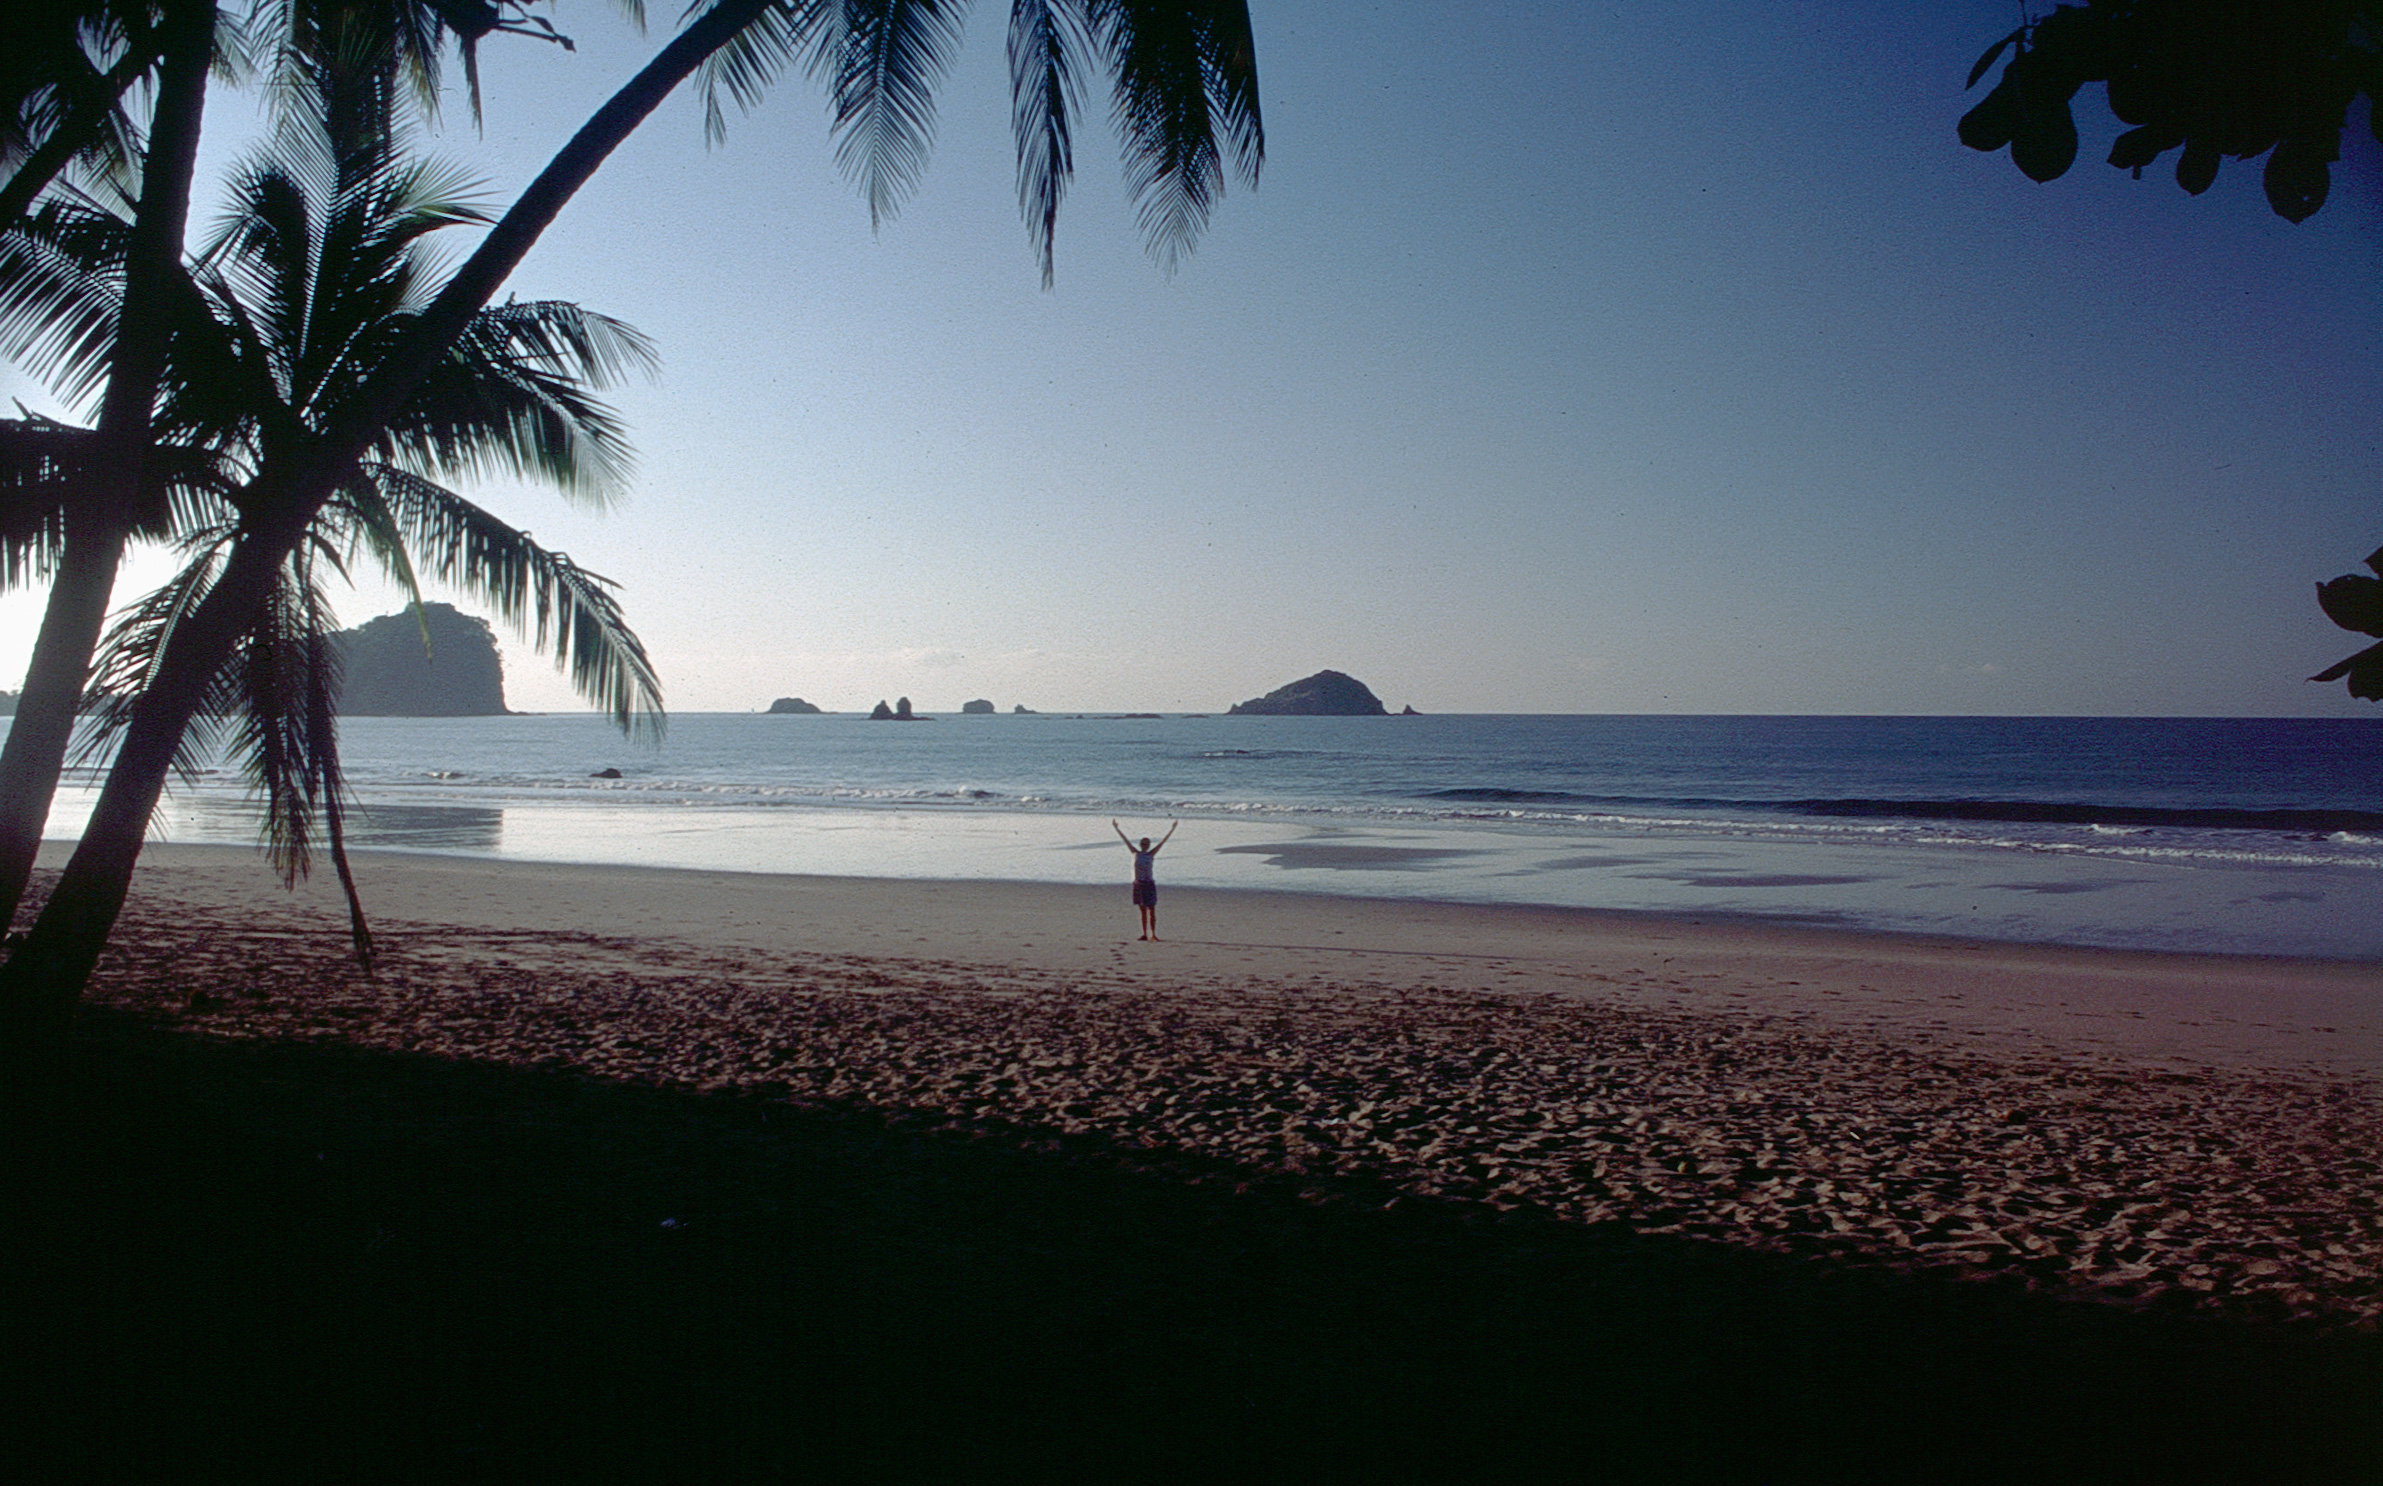
travel, morning, beach, alone, sea, islands, palm trees, sky, tree, ocean, palm tree, shore, tropics, horizon, vacation, coast, cloud, arecales, wave, woody plant, sand, evening, coastal and oceanic landforms, wind wave, summer, plant, calm, tourism, landscape, sunlight, caribbean, sunset, bay, dusk, mountain, tide